Sydney Community Services

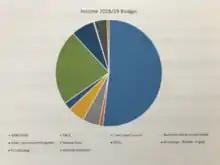
Funding Break Down for SCS 2018/19.

Commonwealth funding comes through the Department of Health (DoH). The DoH funds services for people over the age of 65 through several programs, including the Commonwealth Home Support Program (CHSP) and Community Visitors Scheme (CVS). Furthermore, SCS has status as an approved provider of services funded through the National Disability Insurance Scheme (NDIS). Those covered by NDIS are able to purchase services and support from SCS that are outlined in their assessed Support Plan.